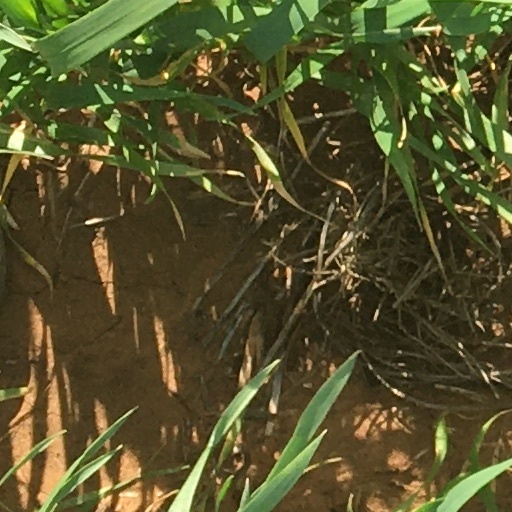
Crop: wheat